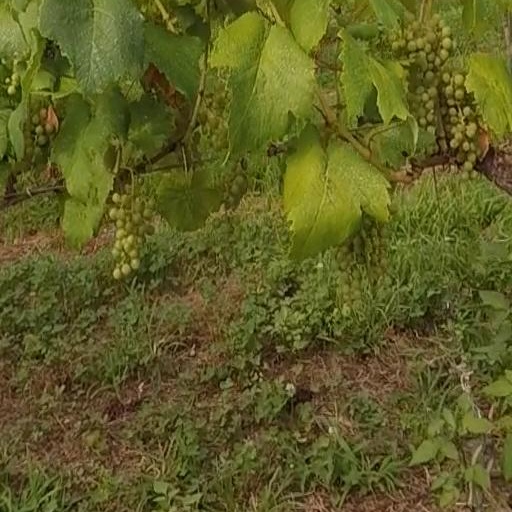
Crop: grape